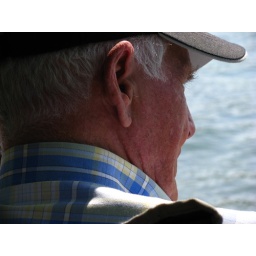
Papaw sitting by the lake